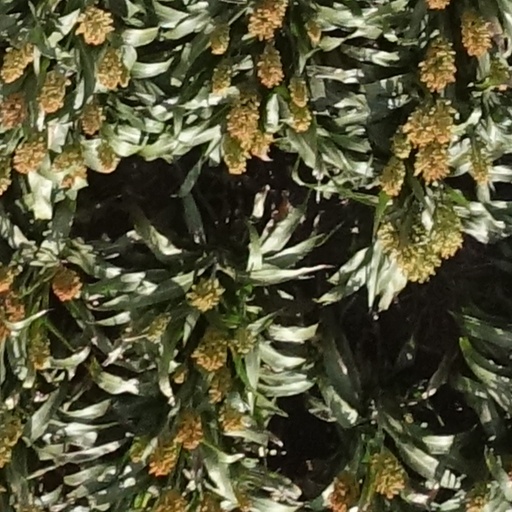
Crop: sorghum